Bridges Auditorium

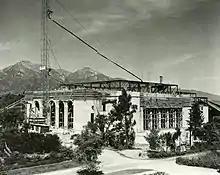
Big Bridges under construction in 1931

The auditorium was built as a joint project of the Claremont Colleges consortium. It was sponsored by Appleton and Amelia (nee Timken) Bridges, the parents of Mabel Shaw Bridges, a student in Pomona's class of 1908 who died of illness in her junior year, and H.H. Timken, president of the Timken Roller Bearing Company.